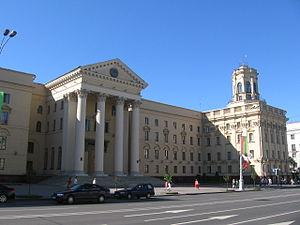
L'avenue de l'Indépendance est l'artère principale de Minsk. D'une longueur de 15,3 km, elle traverse la ville du centre au nord-est.